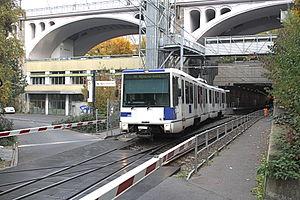
Vigie est une station de métro de la ligne M1 du métro de Lausanne. Initialement appelée Chauderon, elle est située à hauteur du pont Chauderon le long de la rue de la Vigie dans le quartier Centre, à Lausanne, capitale du canton de Vaud. Elle dessert notamment l'ouest du Flon.
La liste des stations du métro de Lausanne, en Suisse, comprend 28 stations, depuis le 27 octobre 2008. La plupart des stations du métro sont accessibles aux personnes à mobilité réduite.